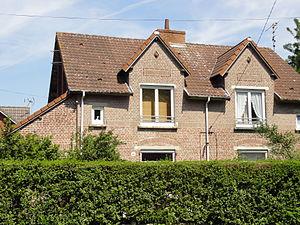
Cités de la Fosse n° 5 - 5 bis de la Compagnie des mines de Liévin, Liévin, Pas-de-Calais, Nord-Pas-de-Calais, France.
La fosse nᵒ 5 - 5 bis dite Île du Diable de la Compagnie des mines de Liévin est un ancien charbonnage du Bassin minier du Nord-Pas-de-Calais, situé à Liévin. Les puits jumeaux sont commencés en 1899 et la fosse commence à extraire en 1903. Des cités sont construites à proximité de la fosse. Deux terrils, nᵒˢ 72 et 72A, sont édifiés, le second est un cavalier minier. La fosse est détruite durant la Première Guerre mondiale. De 1904 à 1936, la fosse nᵒ 2 est reprise pour fonctionner avec la fosse nᵒ 5 - 5 bis.